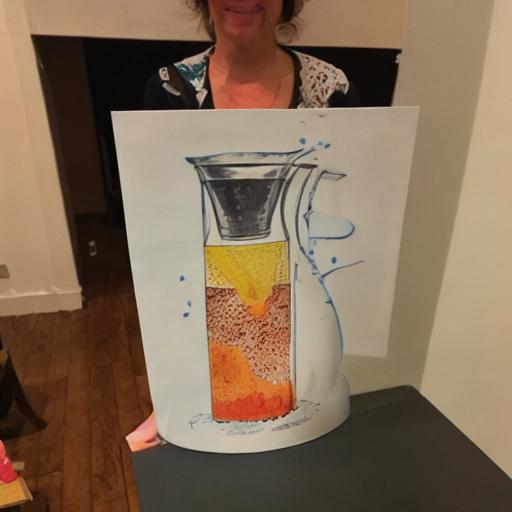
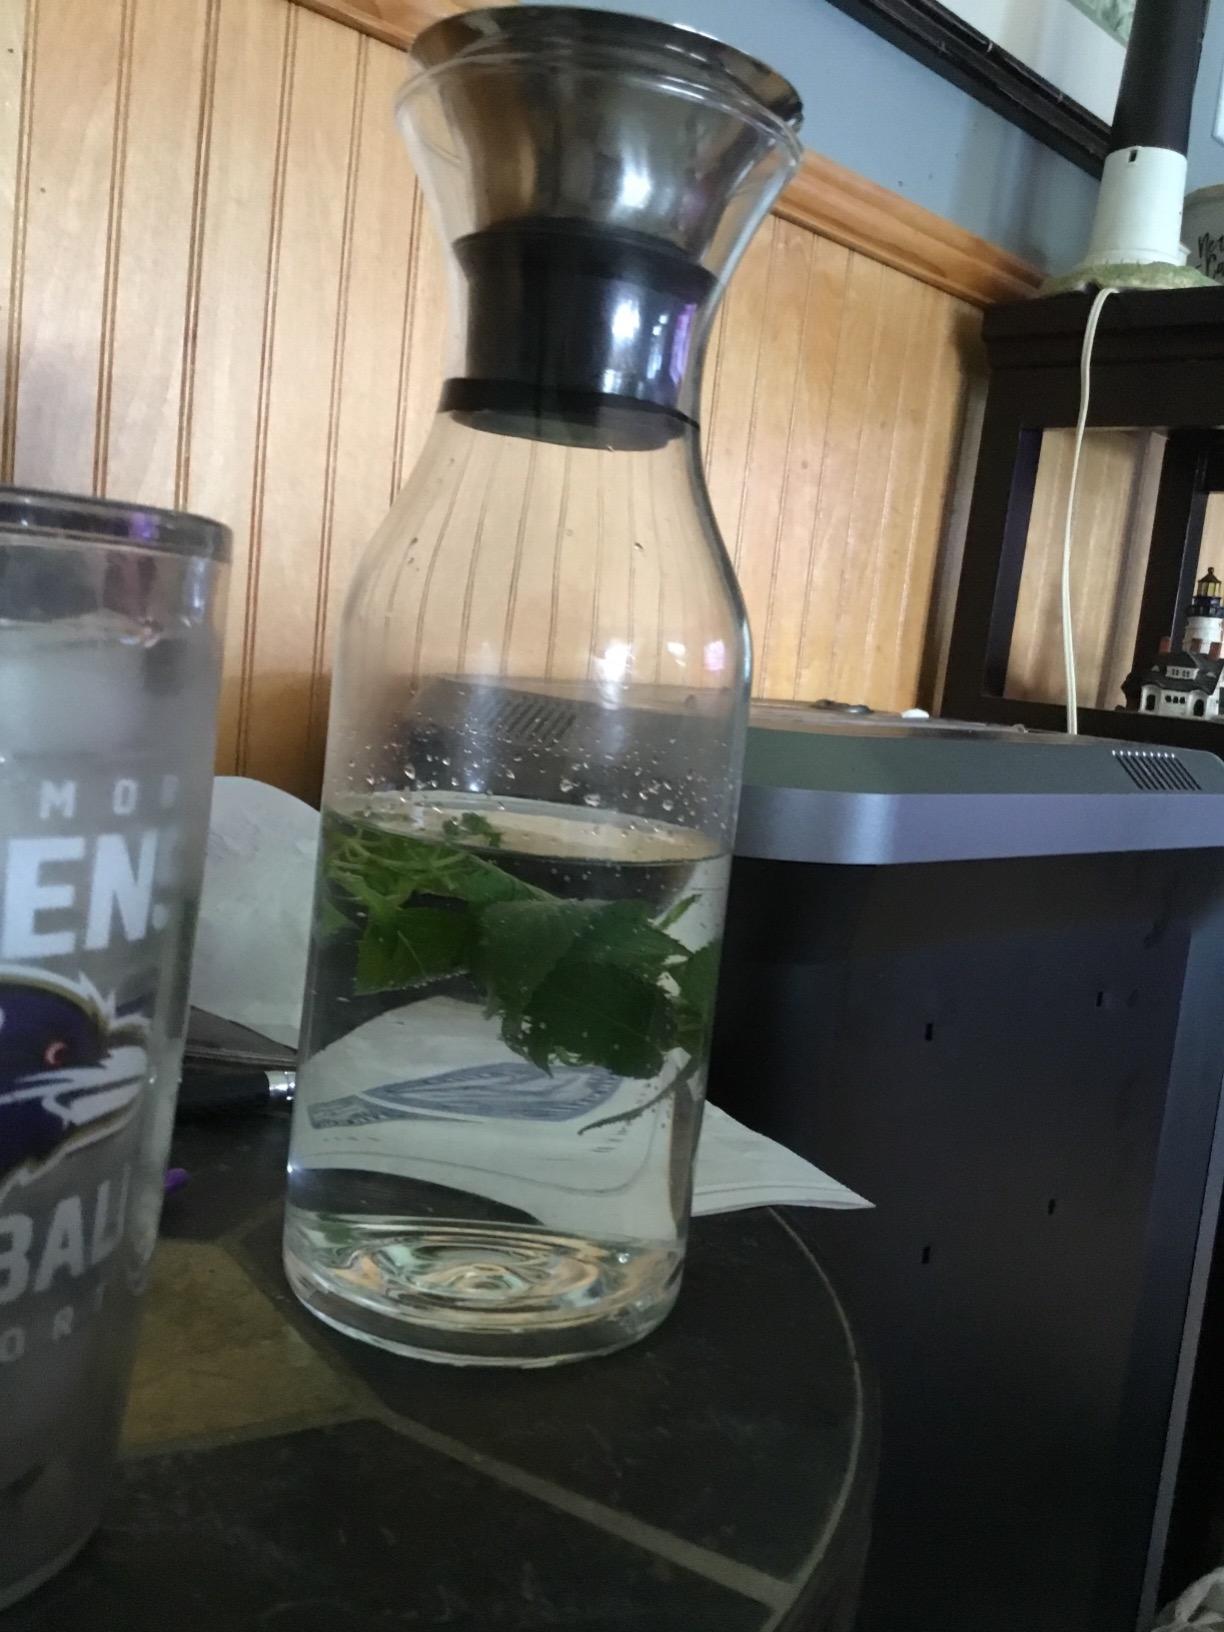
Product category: items_tea
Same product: no